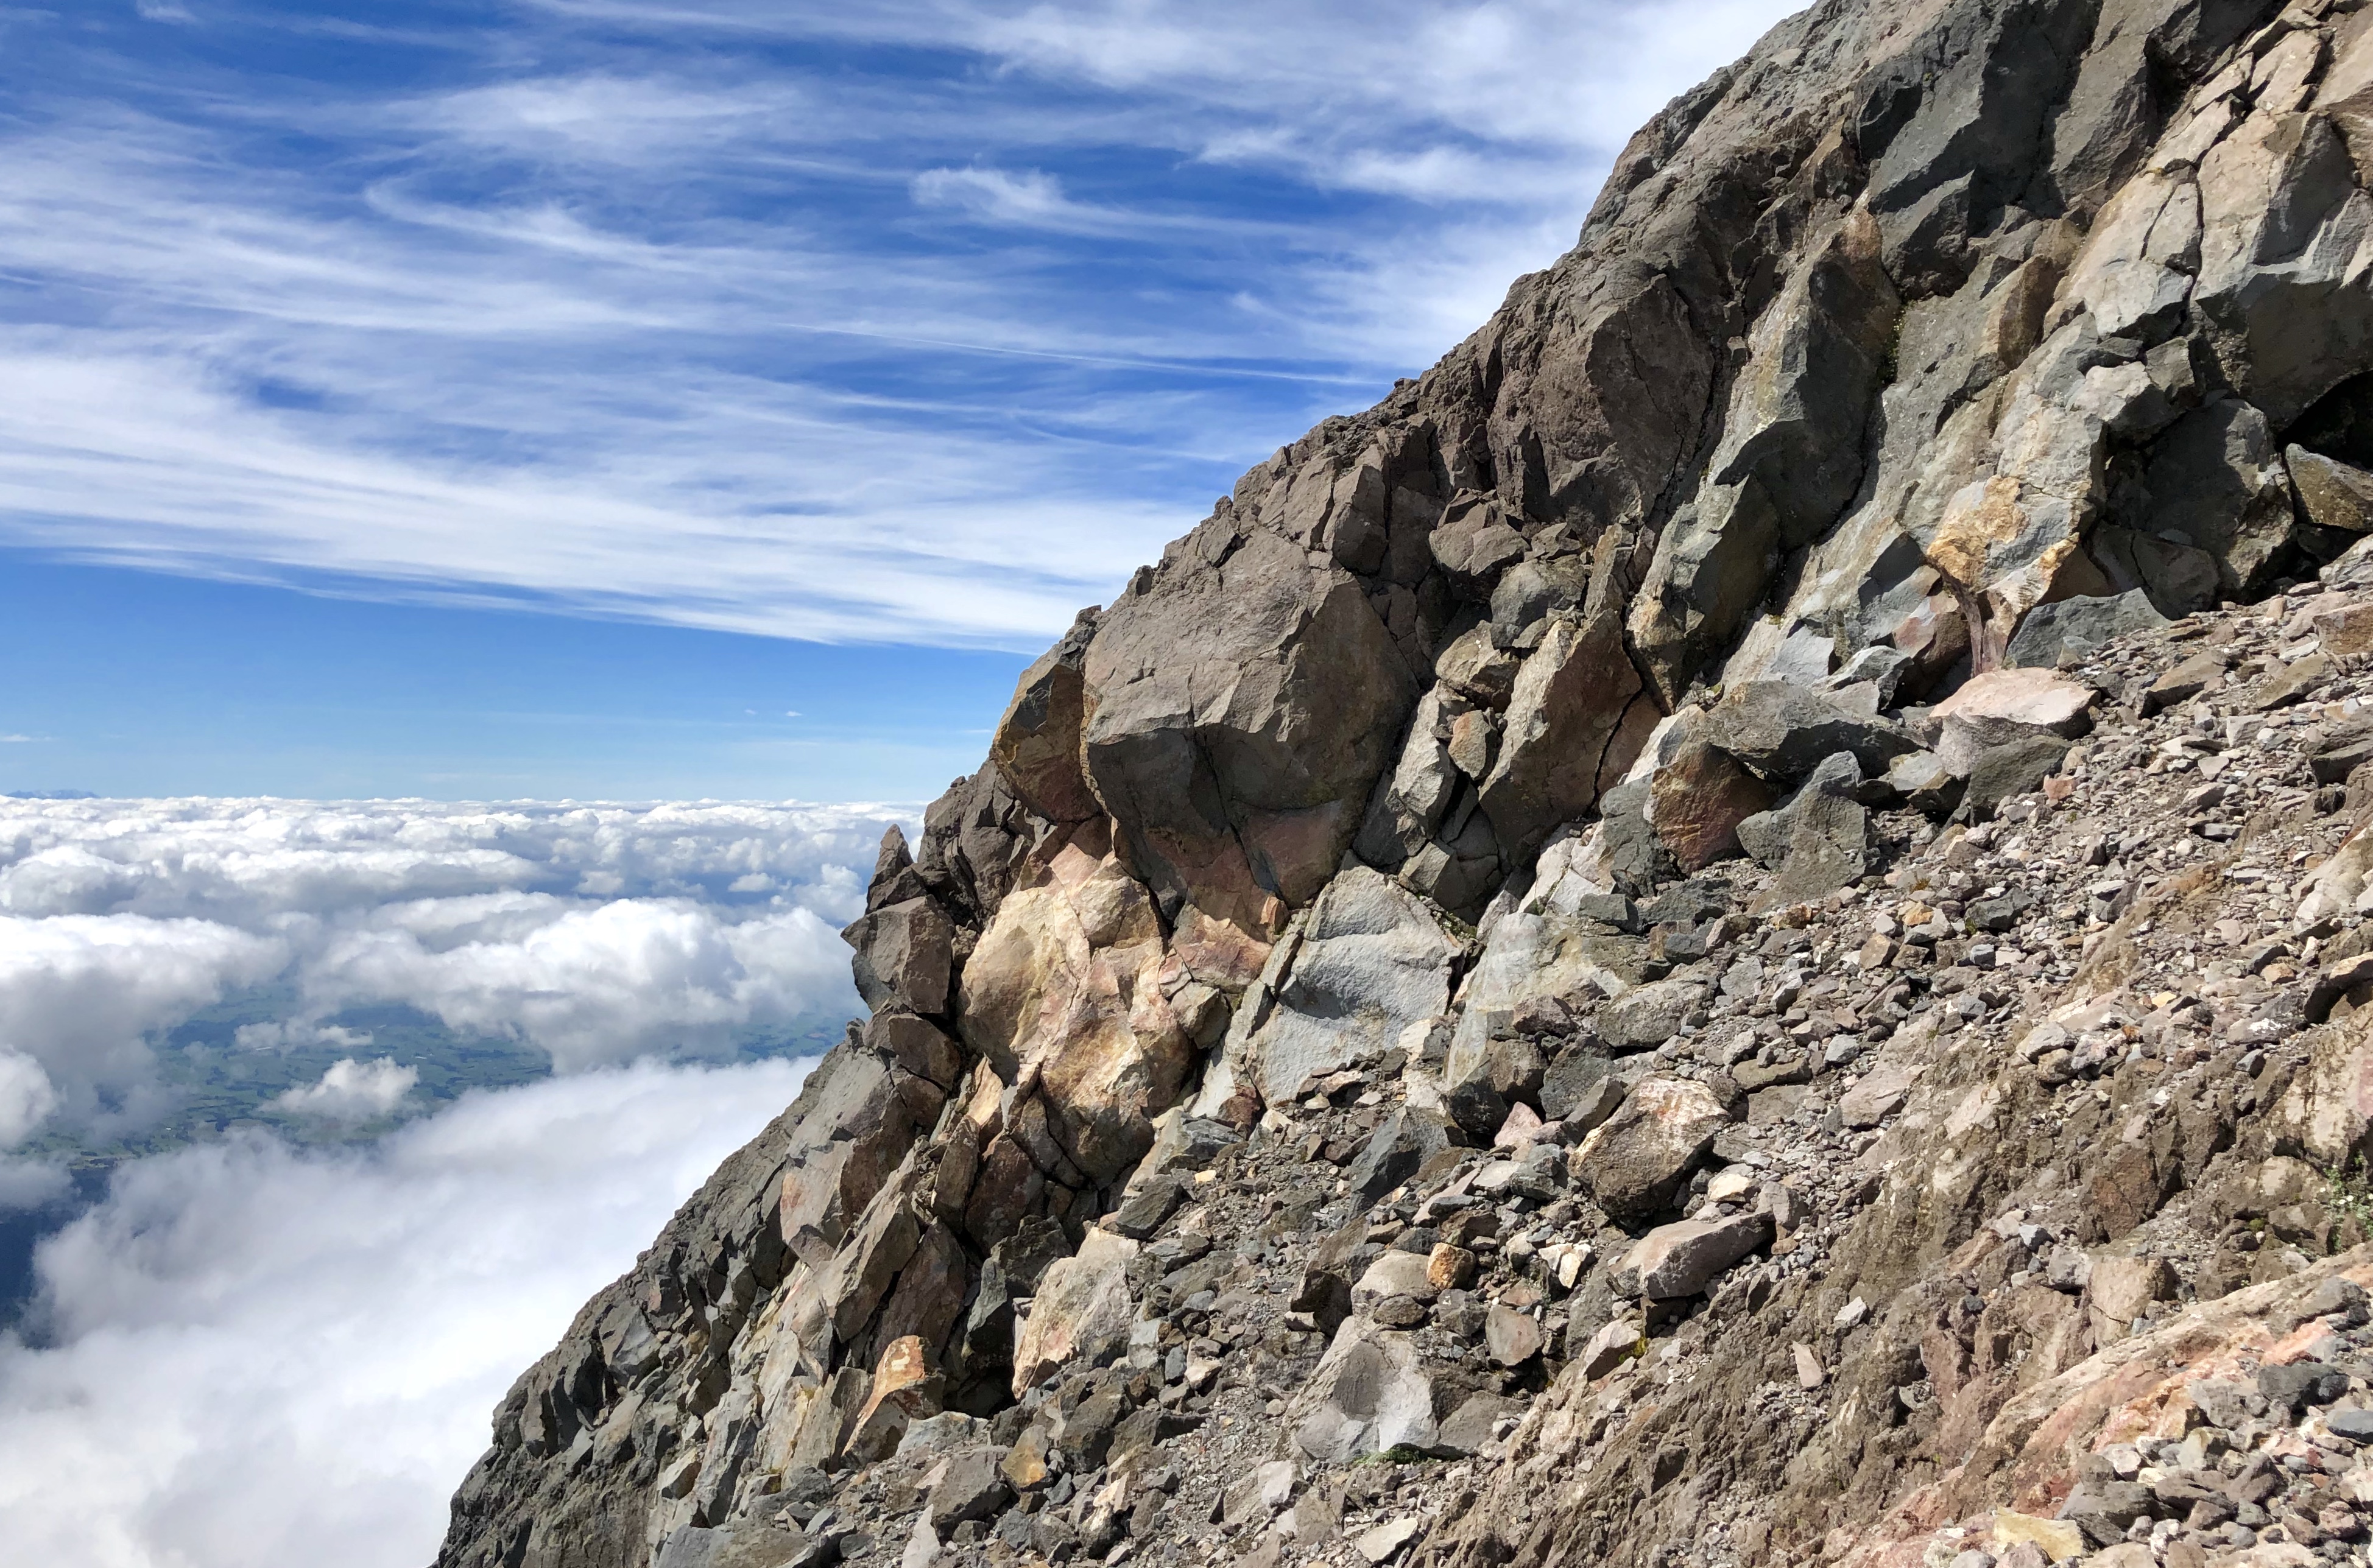
taranaki, egmont, mountain, rocks, new zealand, clouds, mountainous landforms, rock, ridge, geological phenomenon, outcrop, sky, formation, mountain range, summit, bedrock, cliff, ar te, geology, massif, adventure, terrain, klippe, photography, batholith, glacial landform, alps, recreation, landscape, fault, igneous rock, fell, escarpment, hill, mountaineering